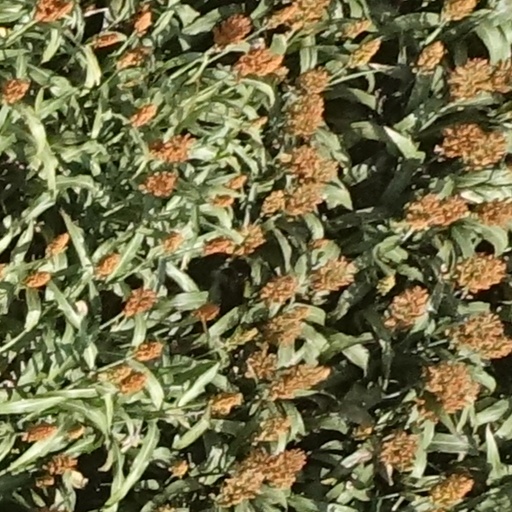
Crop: sorghum